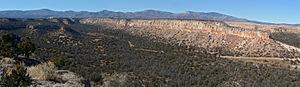
Le site de Los Alamos (Nouveau Mexique, USA), vu de Bandelier National Monument
Le Nouveau-Mexique est un État du sud-ouest des États-Unis, bordé à l'ouest par l'Arizona, au nord par le Colorado, à l'est par le Texas et au sud par les États mexicains de Chihuahua et de Sonora. Faisant partie des quatre États des Four Corners, le Nouveau-Mexique a une superficie de 314 926 km² et est peuplé de 2 059 179 habitants. Sa forme est proche d'un carré de 550 km de côté. La capitale de l’État est Santa Fe, et la plus grande ville est Albuquerque.
Julius Robert Oppenheimer, né le 22 avril 1904 à New York et mort le 18 février 1967 à Princeton, est un physicien américain qui s'est distingué en physique théorique puis comme directeur scientifique du Projet Manhattan. À cause de son rôle éminent, il est régulièrement surnommé le « père de la bombe atomique ». Opposé au développement d'armes thermonucléaires, il est discrédité par le gouvernement américain dans les années 1950 à l'époque du maccarthysme. Réhabilité dans les années 1960, il termine brillamment sa carrière académique.
Los Alamos est une ville de l'État du Nouveau-Mexique, aux États-Unis. Elle est située à une quarantaine de kilomètres de Santa Fe, dans la vallée du Rio Grande.